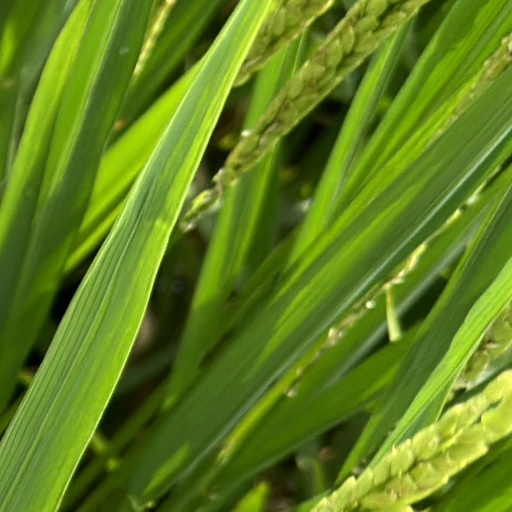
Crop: rice